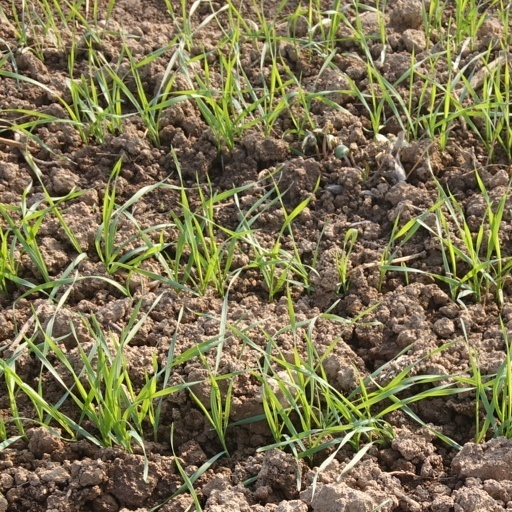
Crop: wheat